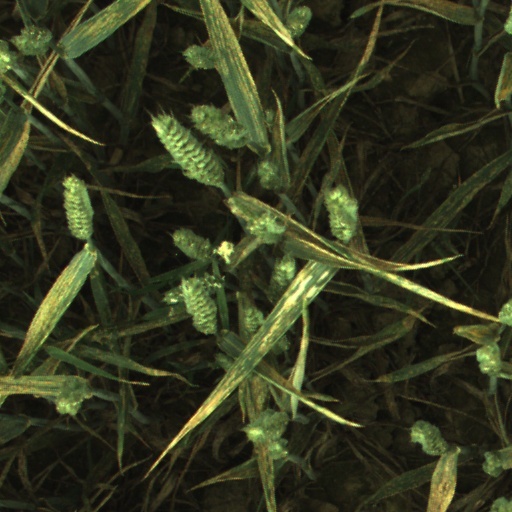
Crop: wheat